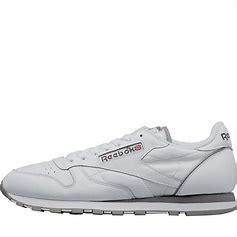
Brand: Reebok
Model: Classic Leather Mu